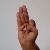
The image shows a hand gesture representing the letter 'F' in Indian Sign Language.